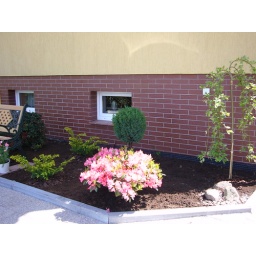
new flowers in my garden in front of my house